Ilsa, Harem Keeper of the Oil Sheiks

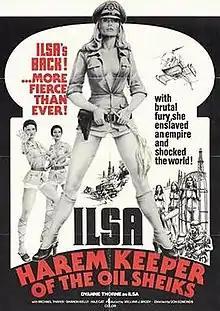
Theatrical release poster

Ilsa, Harem Keeper of the Oil Sheiks is a 1976 sexploitation women in prison film, the first sequel to "Ilsa, She Wolf of the SS". The film was directed by Don Edmonds.